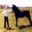
Label: horse